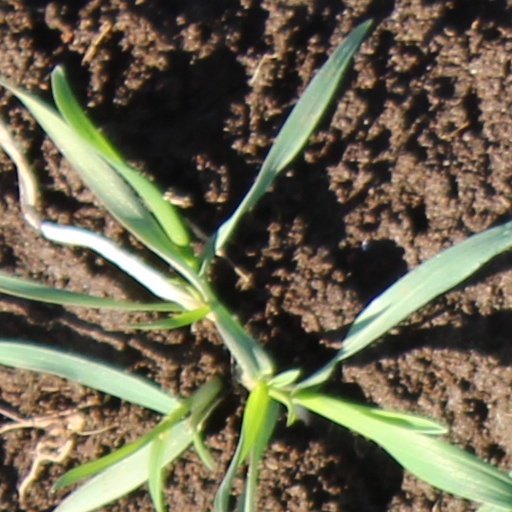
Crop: wheat